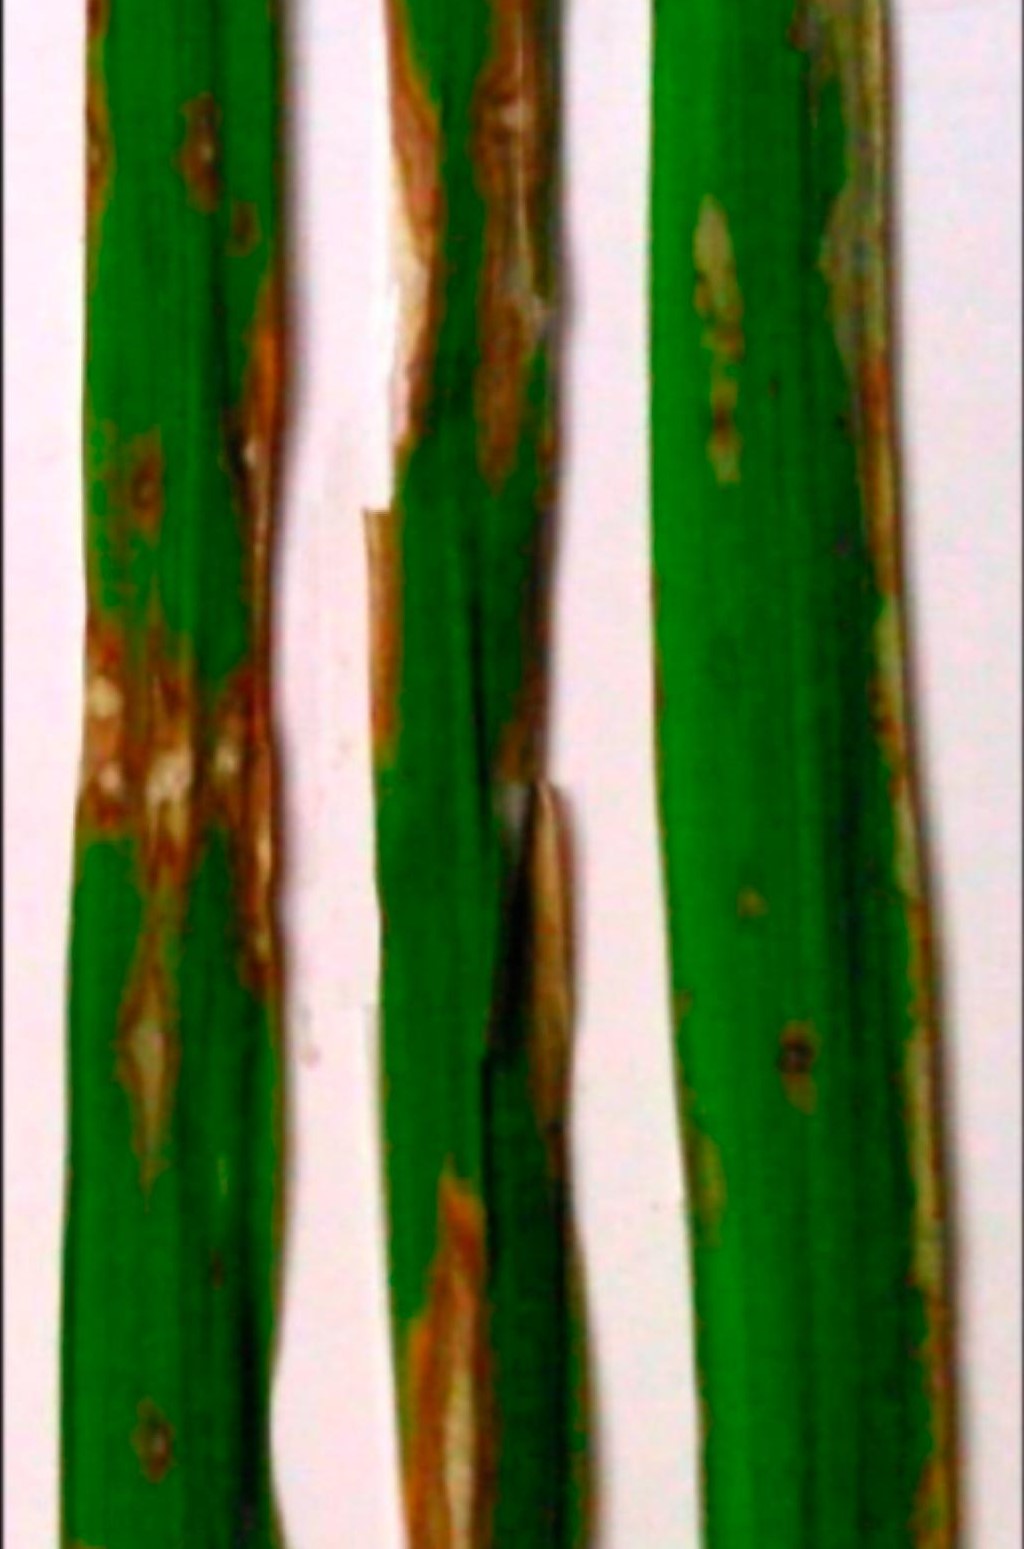
Plant: Rice
Disease: rice blast